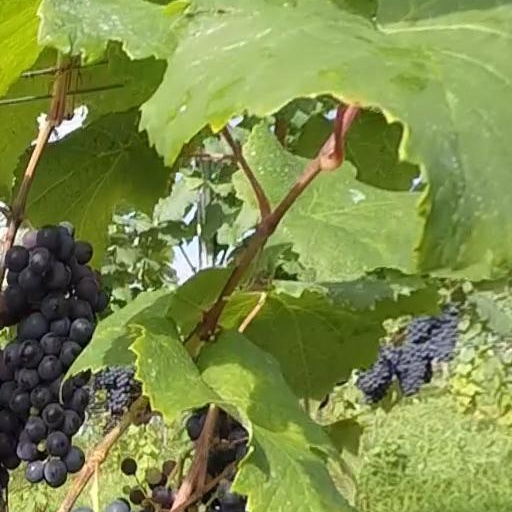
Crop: grape